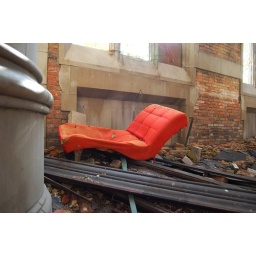
a lounge chair in the sanctuary